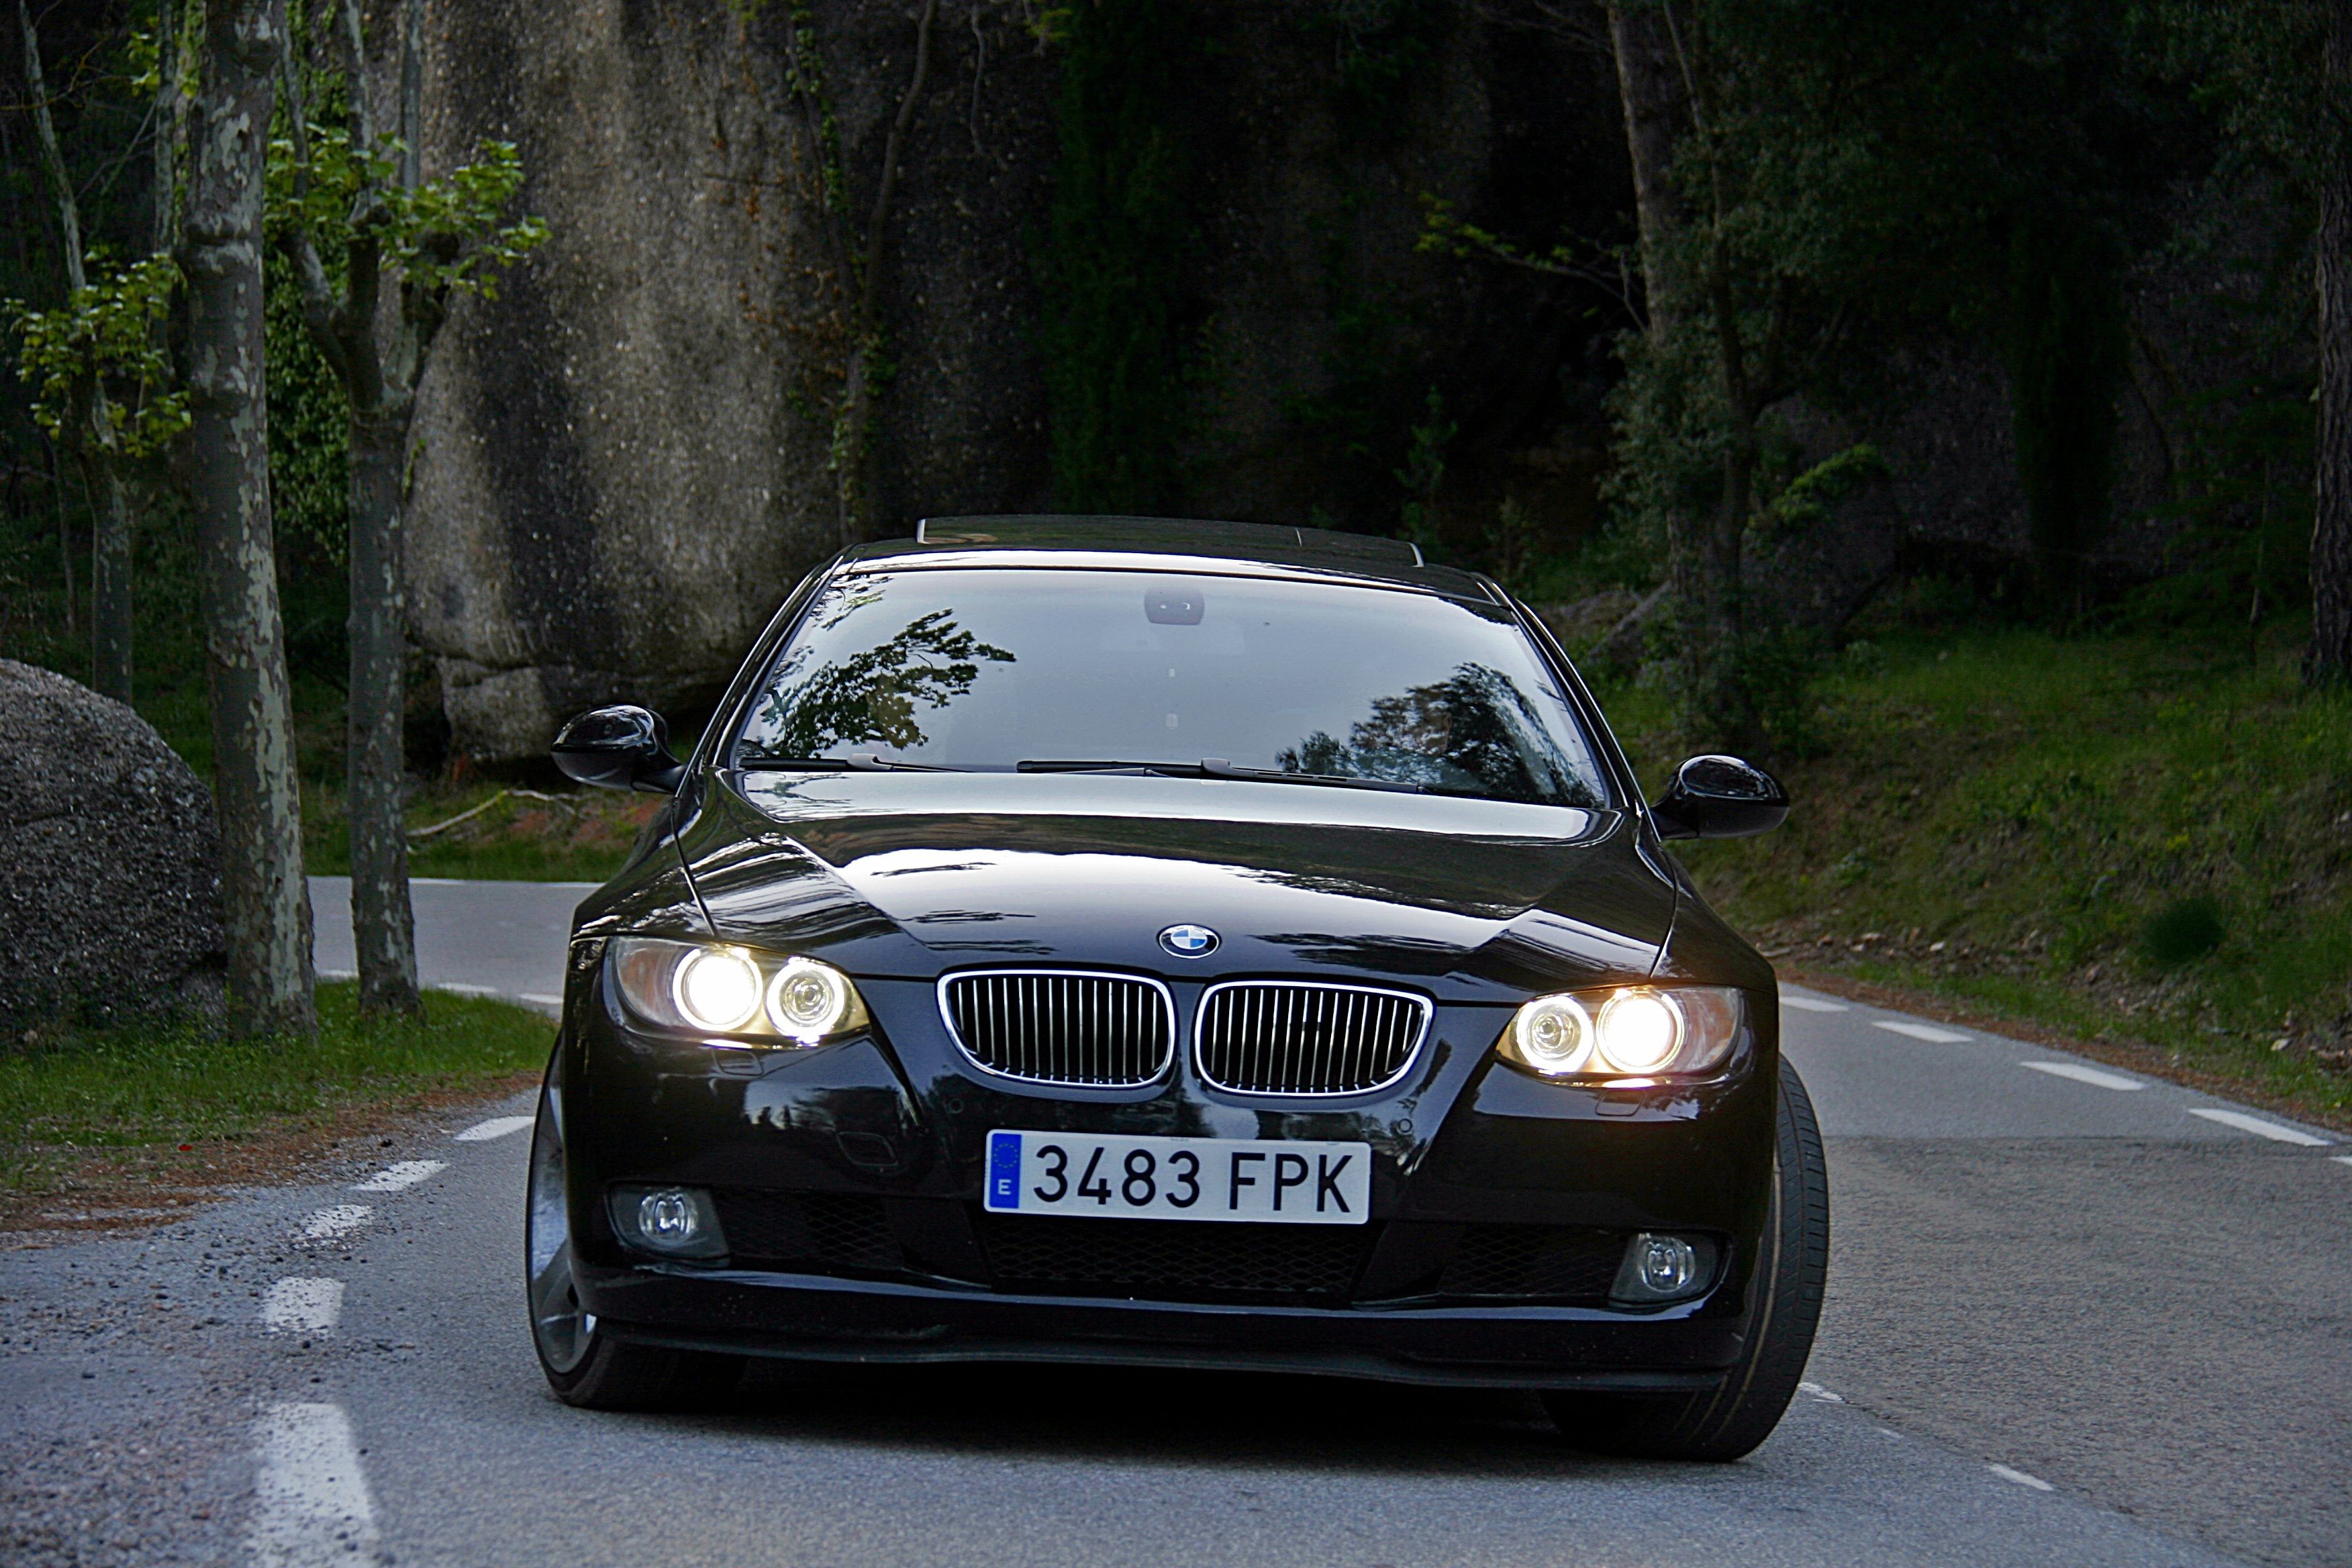
technology, car, wheel, vehicle, auto, sports car, bumper, design, sedan, bmw, land vehicle, automobile make, automotive exterior, compact car, automotive design, luxury vehicle, vehicle registration plate, family car, executive car, bmw 3 series e90, bmw 335, sports sedan, bmw 3 series f30, personal luxury car, bmw 5 series, bmw 1 series e87